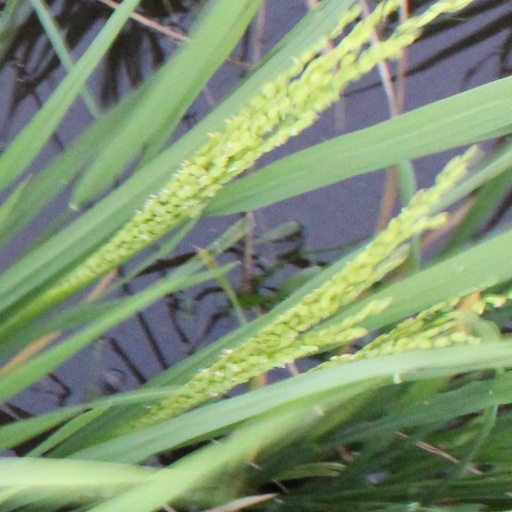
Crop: rice